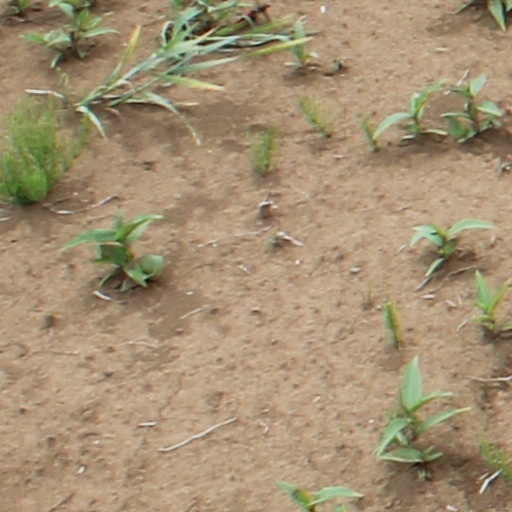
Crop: wheat